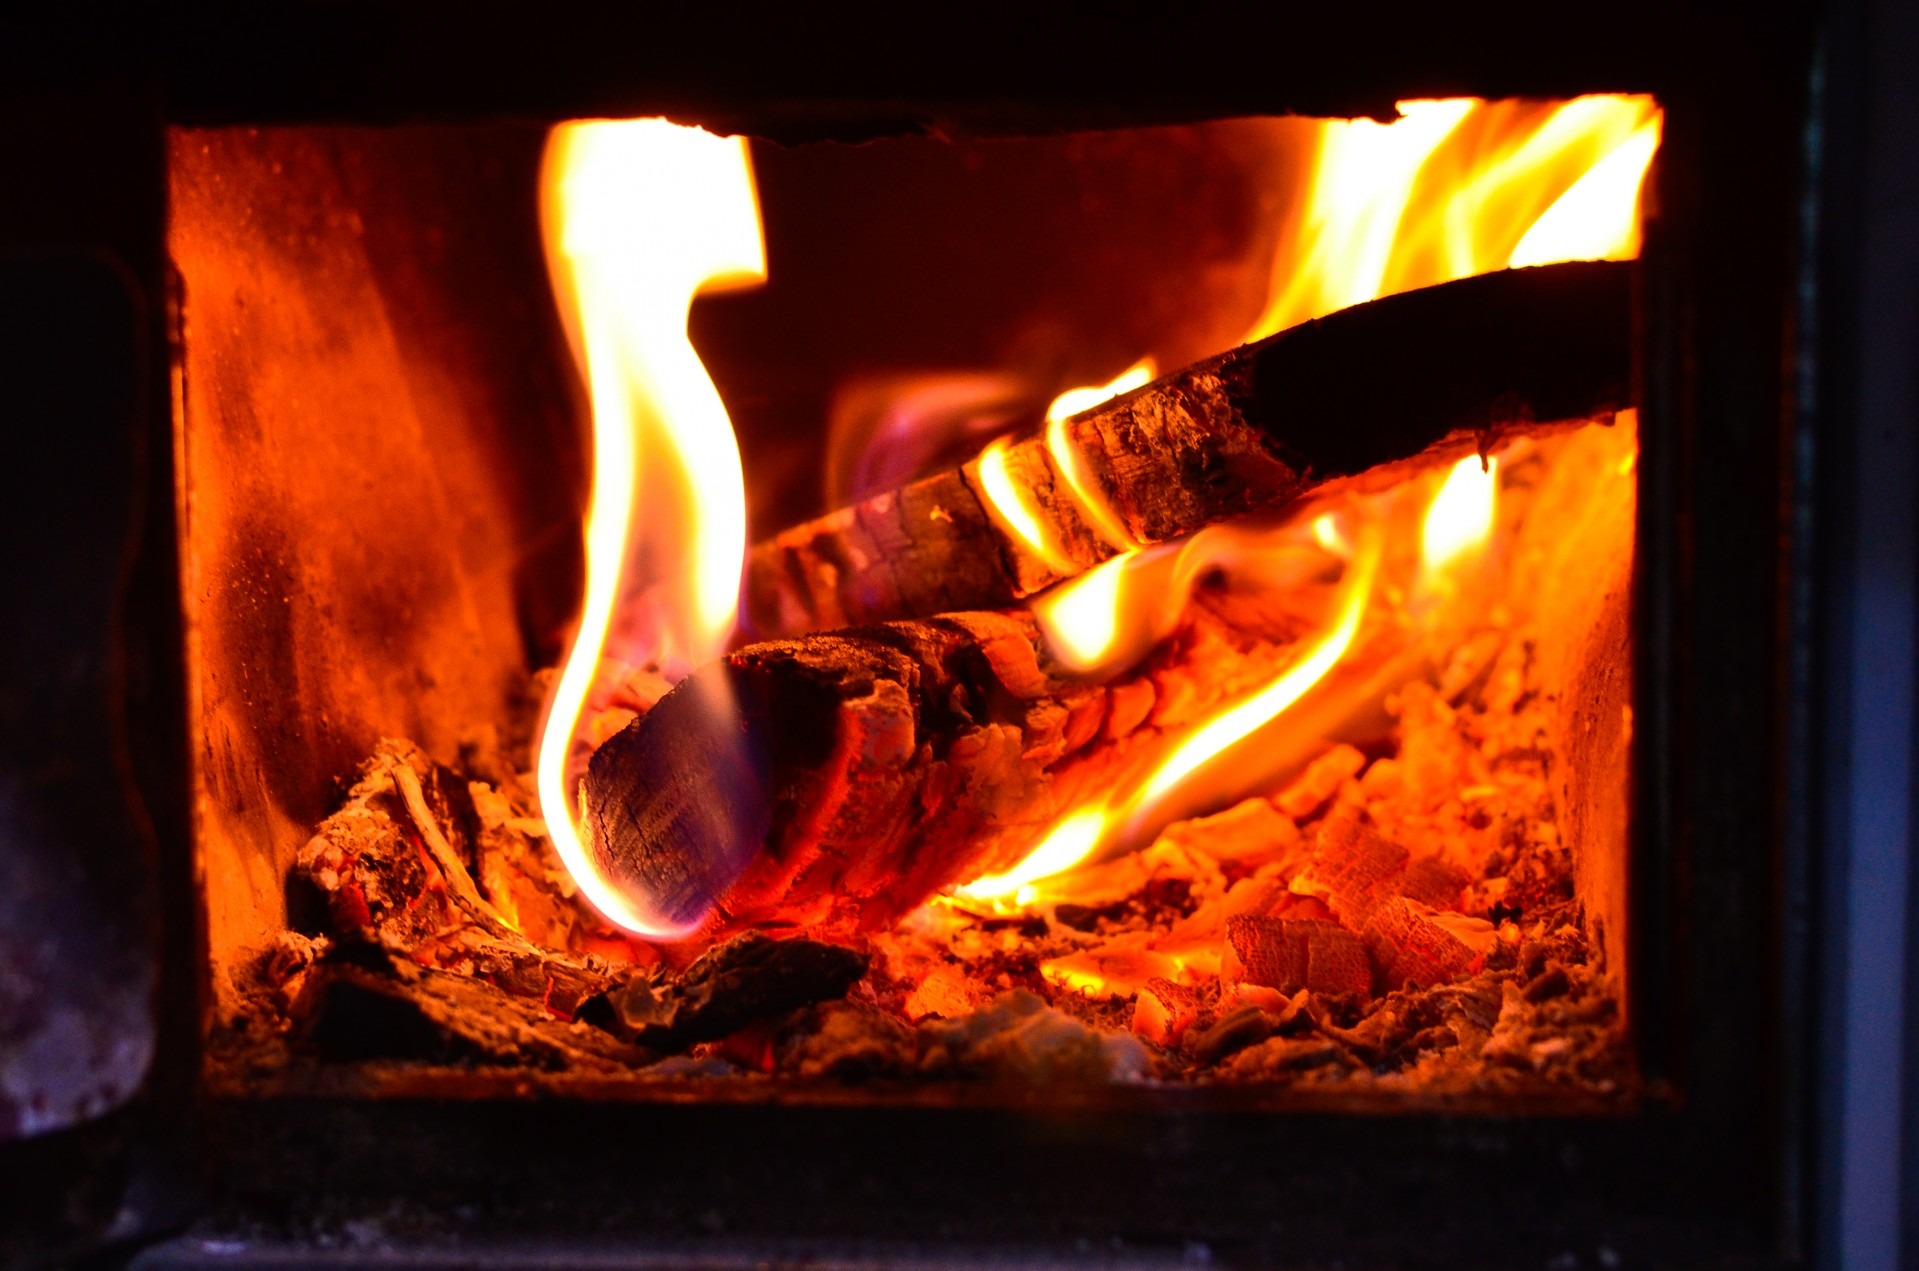
outdoor, light, wood, night, warm, orange, flame, fire, glow, campfire, heat, stove, burn, burning, hot, blaze, fiery, hearth, blazing